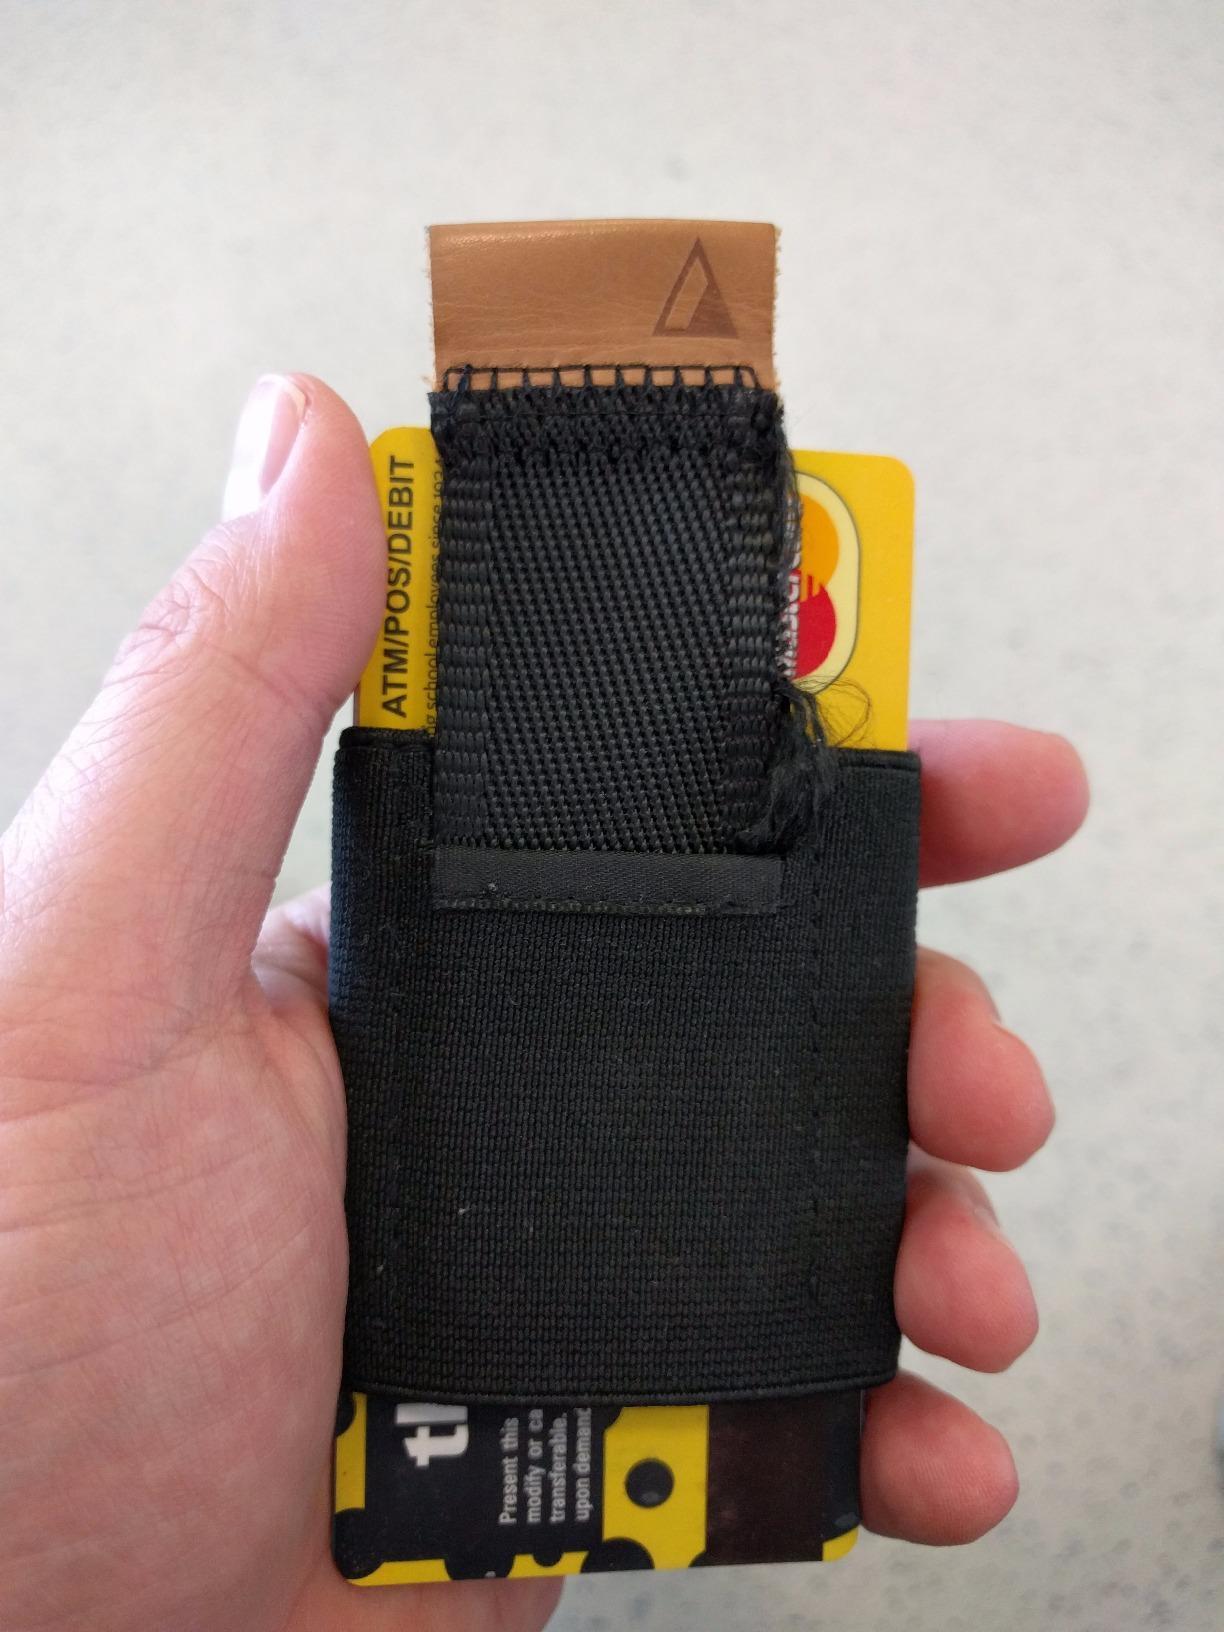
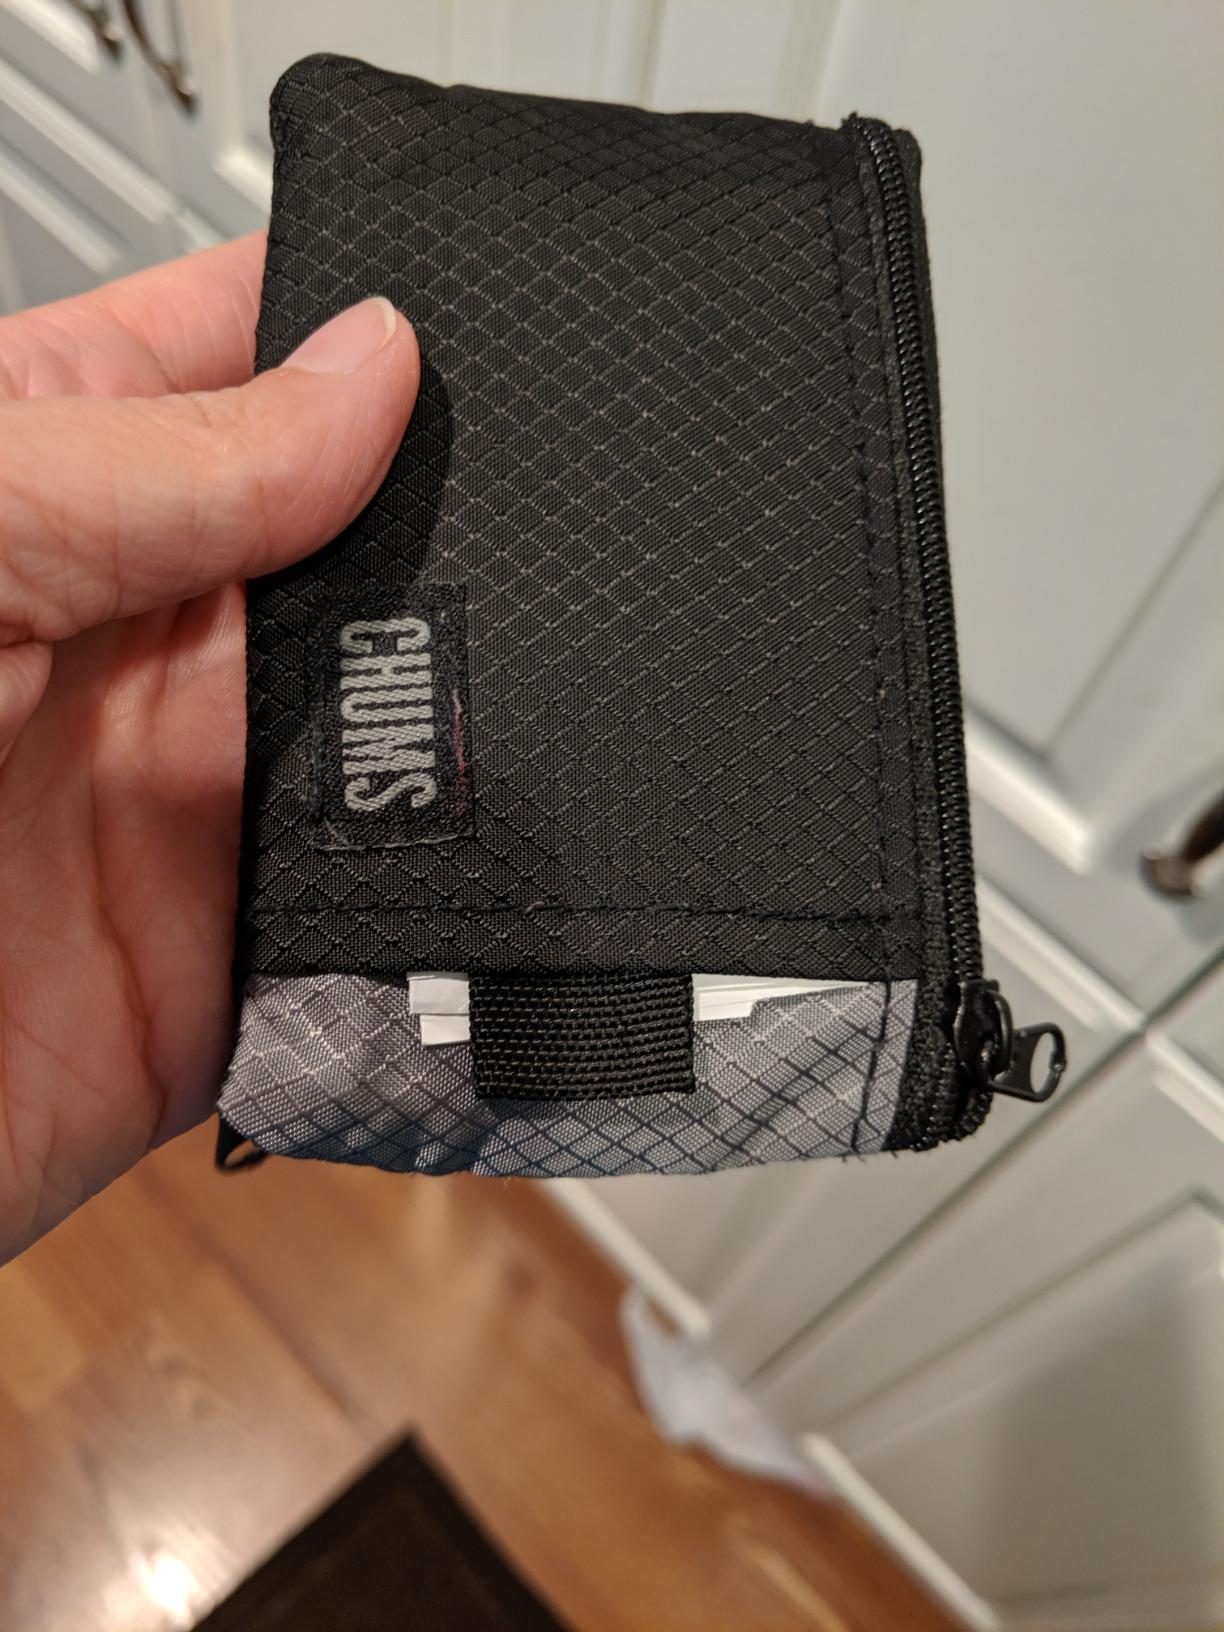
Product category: accessories_wallet
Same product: no